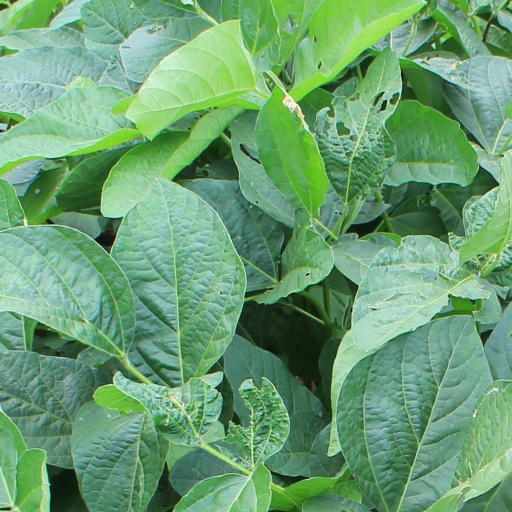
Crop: soybean